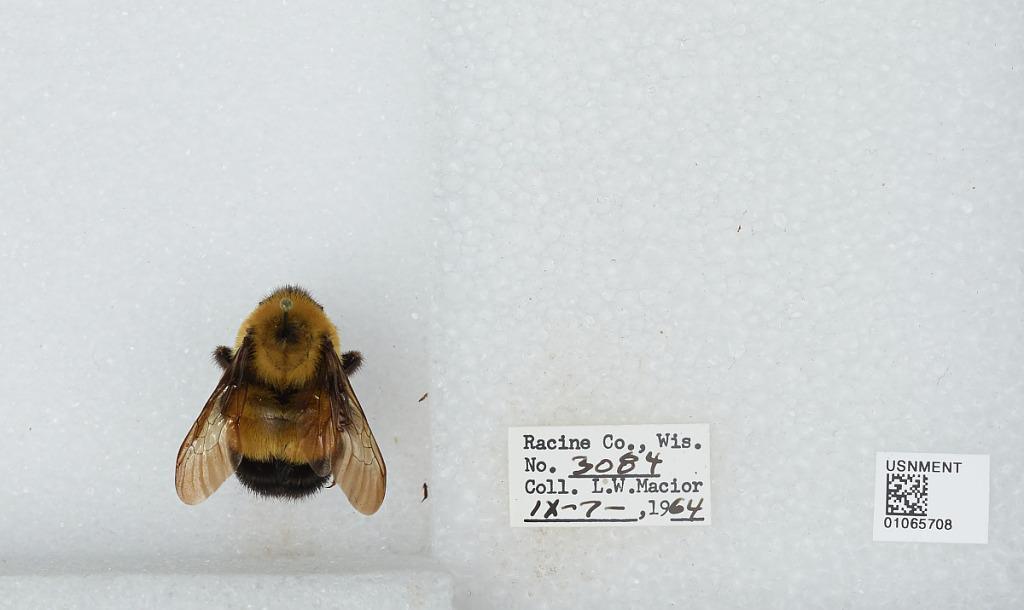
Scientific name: Bombus (Bombus) affinis Cresson
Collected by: L. Macior
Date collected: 1964-9-7
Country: United States
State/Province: Wisconsin
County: Racine
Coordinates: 42.78, -87.76